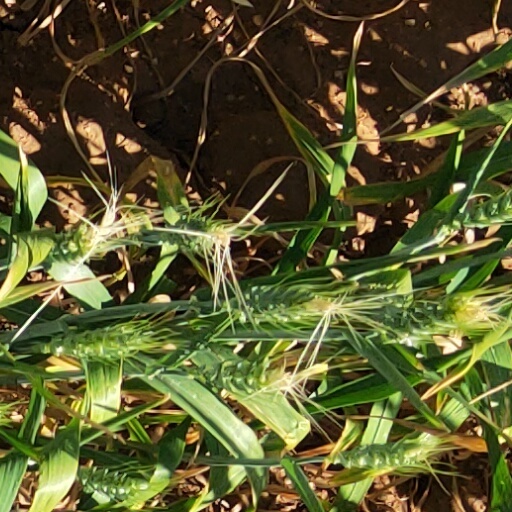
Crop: wheat